1925 tri-state tornado outbreak

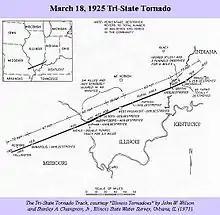
Track of the Tri-State tornado

During a six-year review study of the Tri-State tornado published in 2013, new surface and upper air data was obtained and meteorological reanalysis was utilized, adding significantly to knowledge of the synoptic and even mesoscale background of the event. The late winter to early spring of 1925 was warmer and drier than normal over much of the central United States. There apparently was persistent ridging in the western U.S. with a troughing pattern over the central U.S.